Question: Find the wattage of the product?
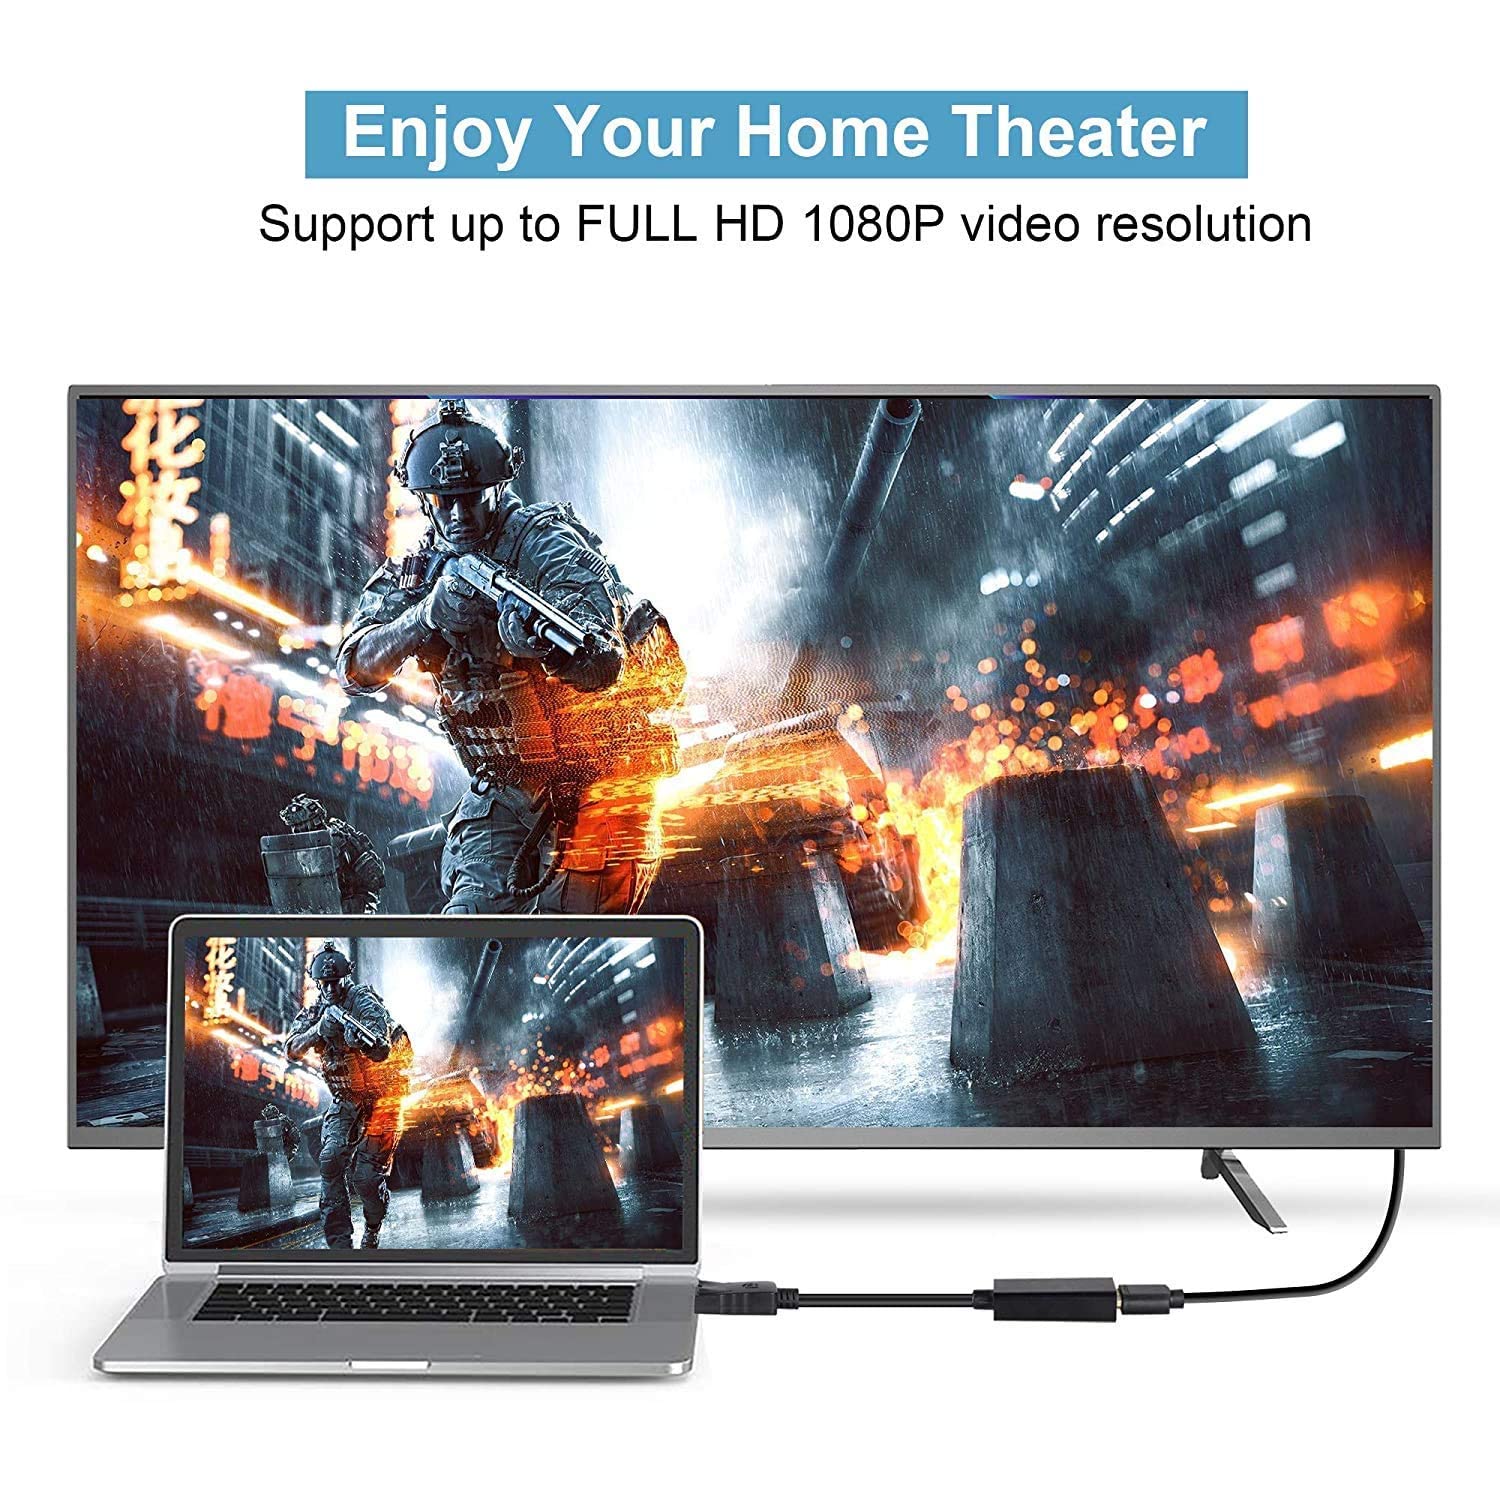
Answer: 1080.0 horsepower